Burundian unrest (2015–2018)

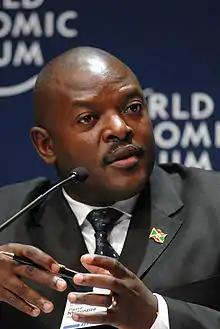
President Pierre Nkurunziza, pictured in 2008

On 4 May 2015, the Vice-President of the Constitutional Court fled the country following alleged death threats from senior figures in the government. The judge claimed that most of the seven judges on the country's highest court believed it would be unconstitutional for Nkurunziza to be elected again. United States Secretary of State John Kerry also stated on 4 May that Nkurunziza's nomination "flies directly in the face of the constitution."